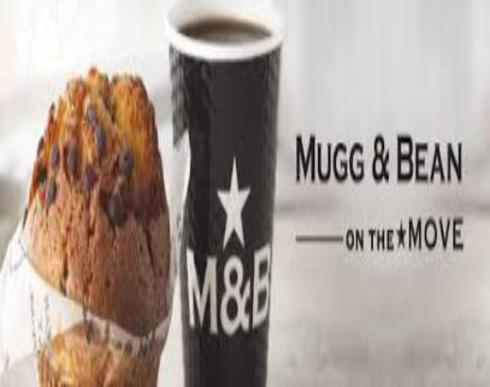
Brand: mugg & bean
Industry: Others